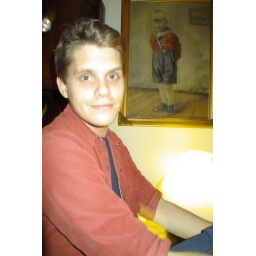
little boy in red and blue